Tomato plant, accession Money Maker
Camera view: horizontal (90 deg, fisheye); turntable rotation: 60 degrees
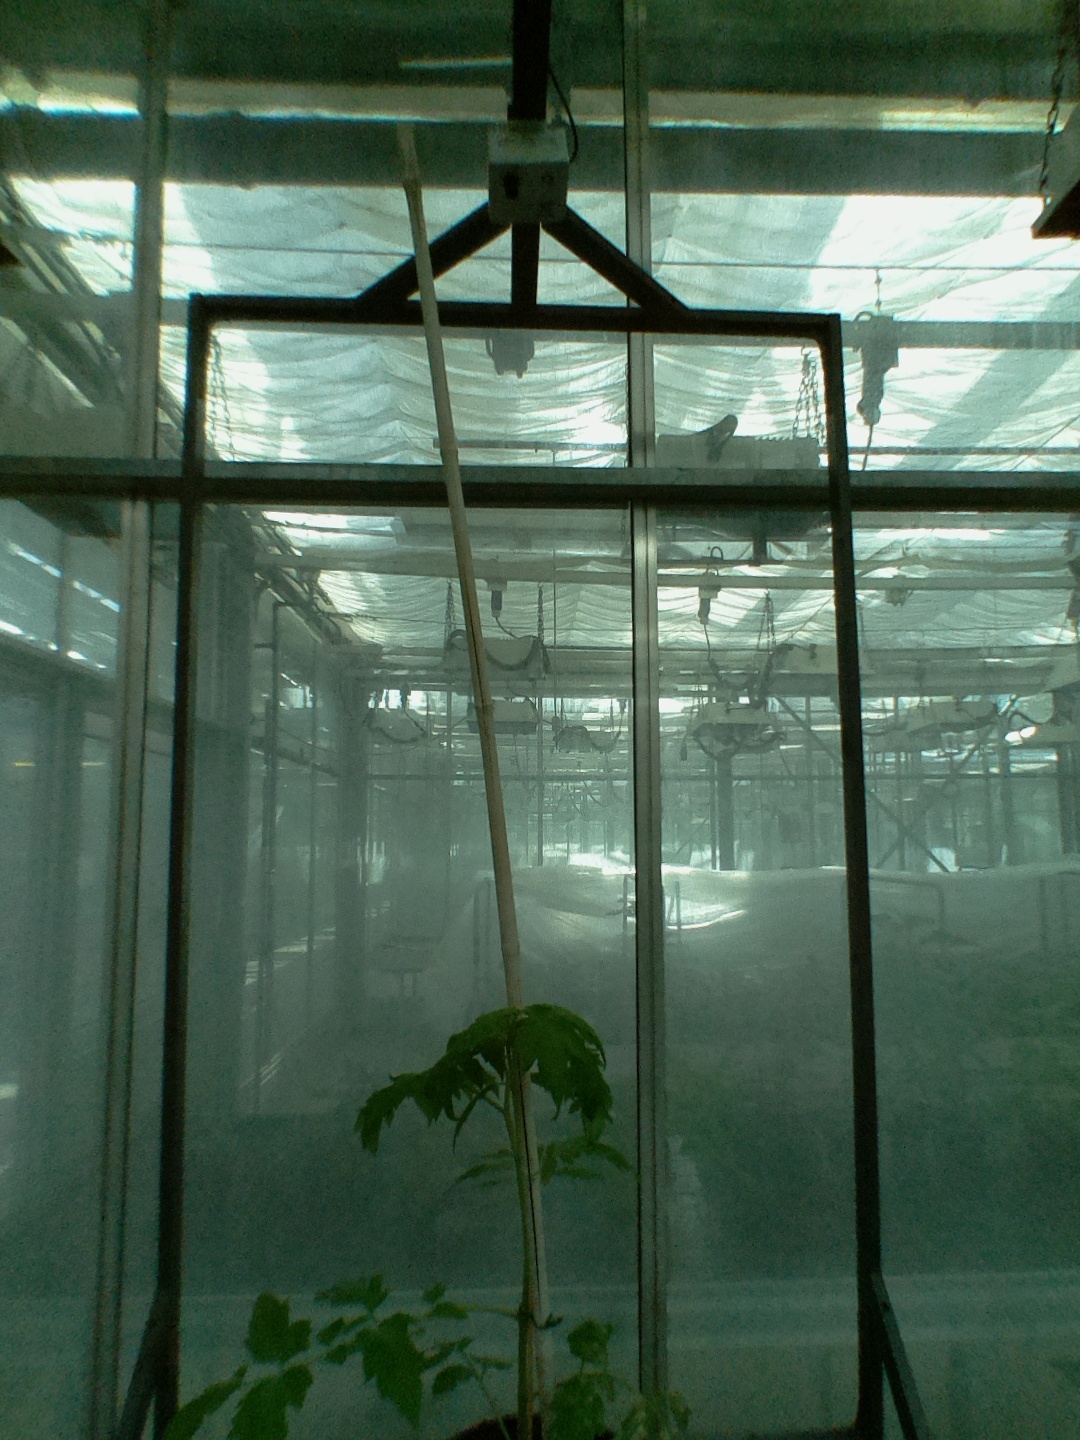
BBCH growth stage 14: 8 of true leaves visible